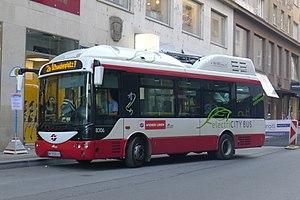
La CAM - Carrozzeria Autodromo Modena est un carrossier industriel italien spécialisé dans la réalisation d'autobus et autocars dont le siège social est situé à Modèle. C'est une entreprise gérée sous la forme d'une coopérative ouvrière, comme cela est courant dans la région Emilie Romagne.